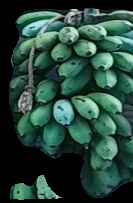
Variety: rasbale
Grade: grade2